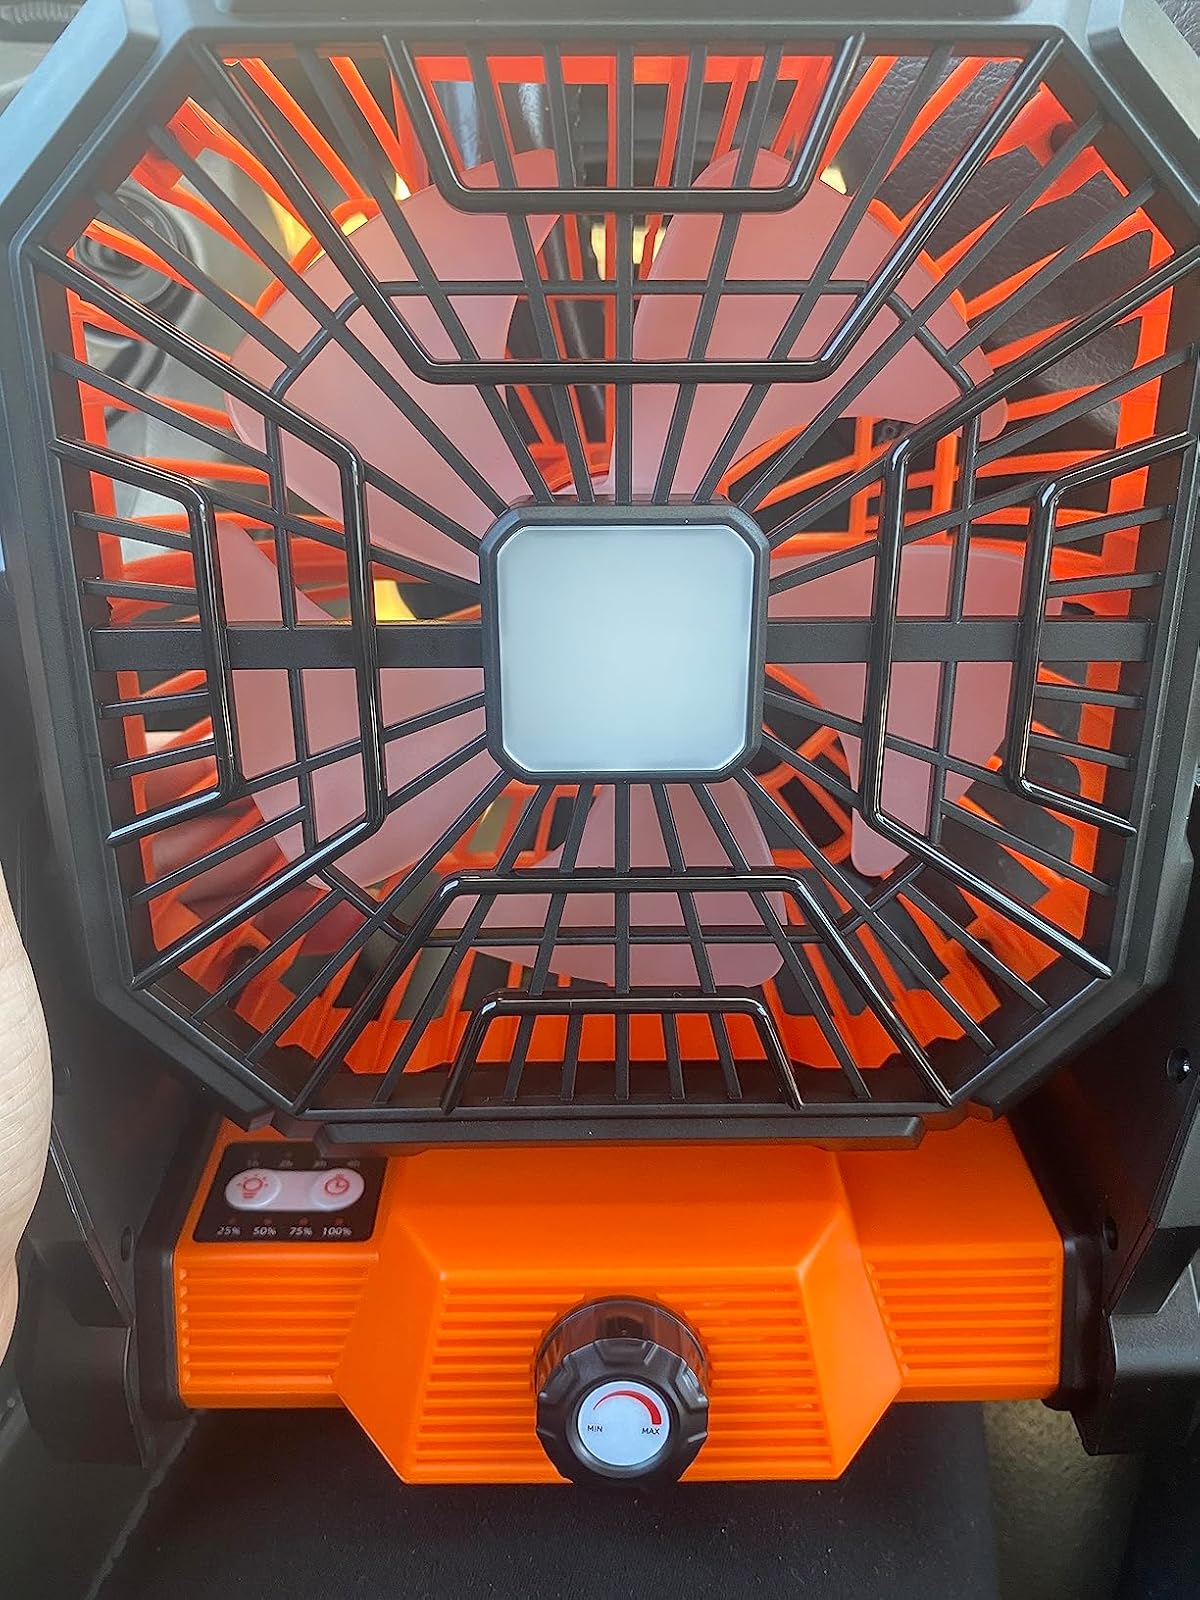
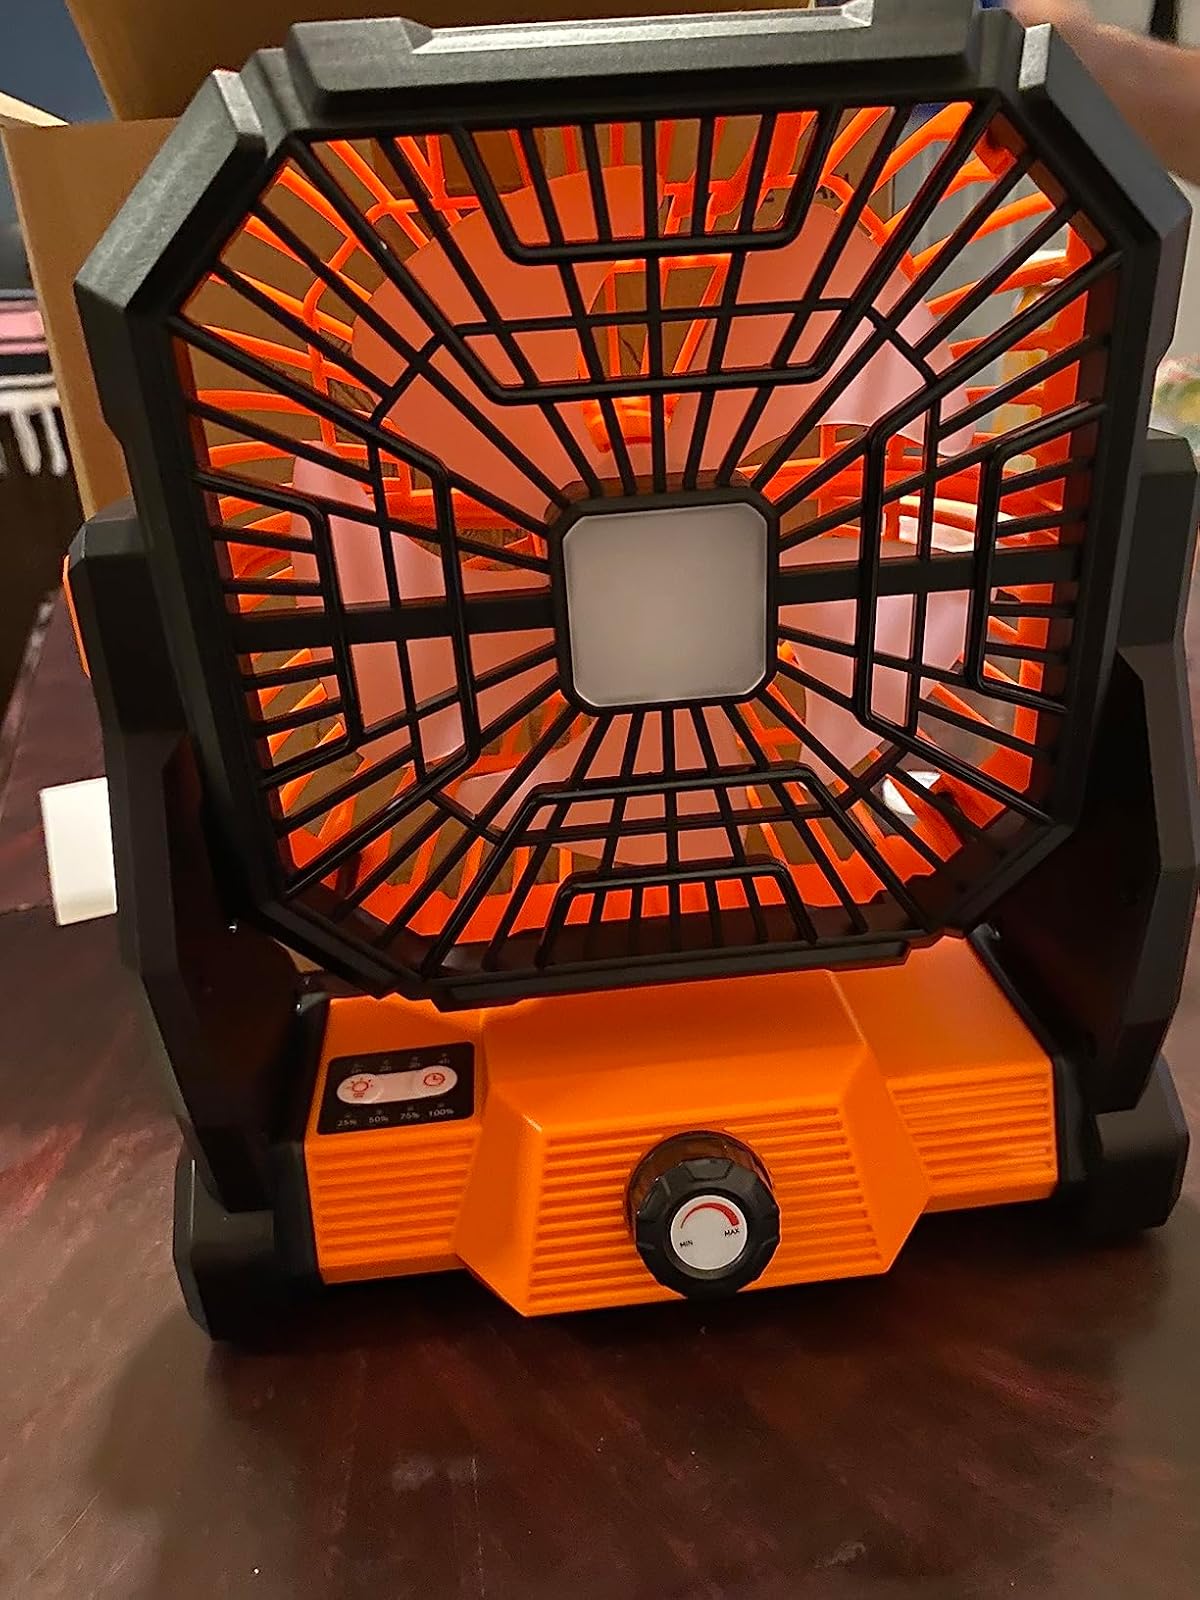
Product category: lantern
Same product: yes